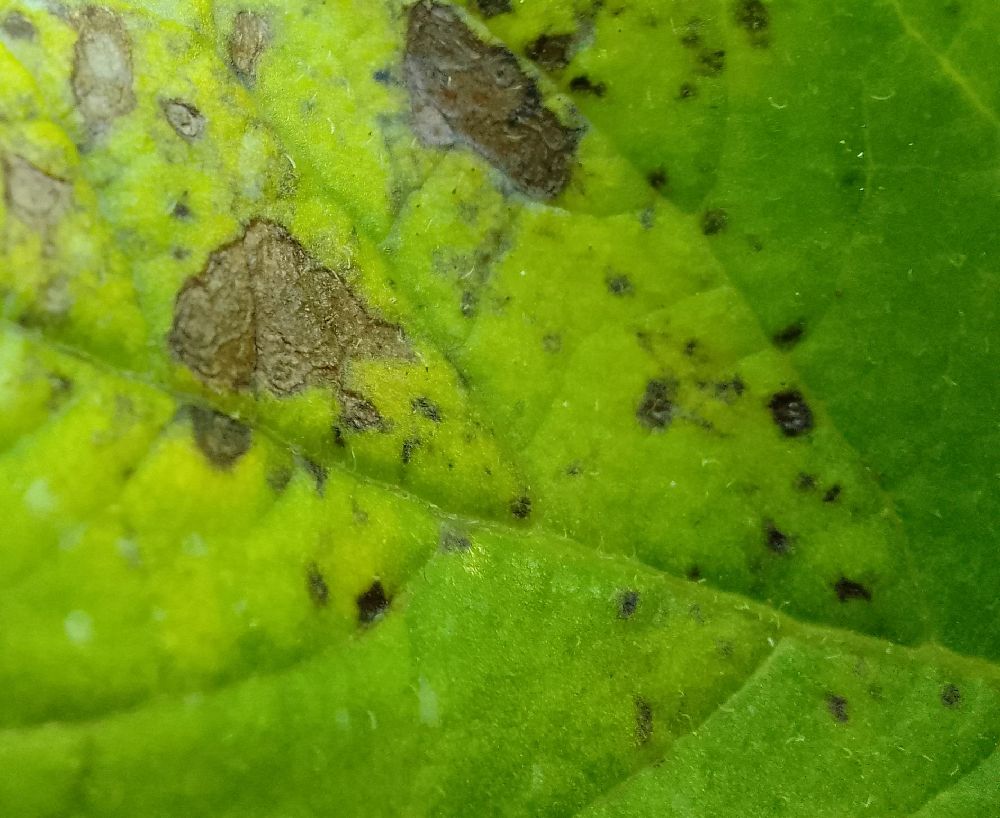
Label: Early blight